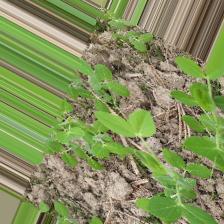
Label: Normal